Adolf Bohlin

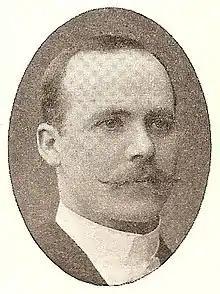
Missionary to East Turkestan

Adolf Bohlin (born 9 March 1873) was a Swedish missionary. He served with the Mission Union of Sweden in Chinese Turkestan (present day Xinjiang). Born Adolf Fredrik Persson in Tived, Skaraborg, Sweden, he was the ninth child of 12 for Per Erik Persson and Maja Cajsa Jacobsdotter. In late 1920 he moved to Los Angeles, California in the United States where he worked as a gardener until his retirement.